Casa Coe da Sol

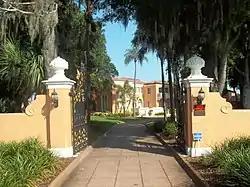

The Casa Coe da Sol is a historic site in St. Petersburg, Florida, United States. It is located at 510 Park Street. On July 17, 1980, it was added to the U.S. National Register of Historic Places. Casa Coe da Sol was the last commission of the famed 1920s architect Addison Mizner.